Sitangkai Island

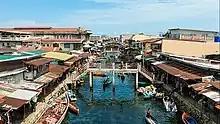
Waterway Canal at the commercial center in Sitangkai

Majority of the residents of the island are part of the Sama ethnic group and practice Islam.The total population of the island has 15,255 inhabitants.